List of Crazy Ex-Girlfriend characters

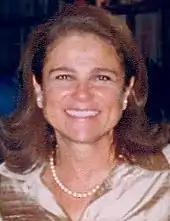
Tovah Feldshuh plays the role of Naomi, the protagonist's mother.

Rebecca's mother who is critical, controlling and divorced. Naomi is not very accommodating towards Rebecca but is shown to care for her deeply.